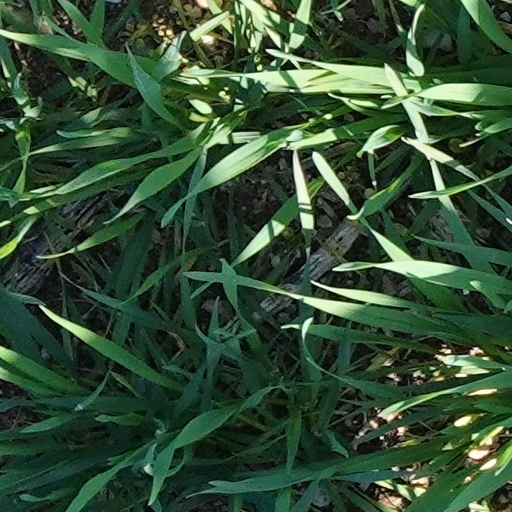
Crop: wheat